1971 New Democratic Party leadership election

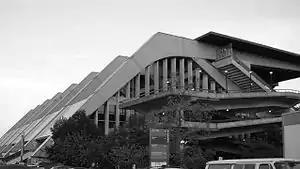
The Ottawa Civic Centre where the convention was held

The first test for the Waffle, on the convention floor, occurred on opening day, Wednesday, April 21. That afternoon, the constitution committee tabled a motion to ensure at least 12 of the approximately 100 members of the ruling Federal Council were women. The Waffle put their full support behind it, when Krista Maeots, leadership candidate James Laxer's wife, put forward the resolution that 12 of the 24 council members elected at the convention be women. She was met by surprising resistance from fellow women, but had the support of leadership candidate John Harney. It needed a two-thirds majority to pass, according to the party's constitution, but many delegates thought it was tokenism, and voted down the resolution two to one.